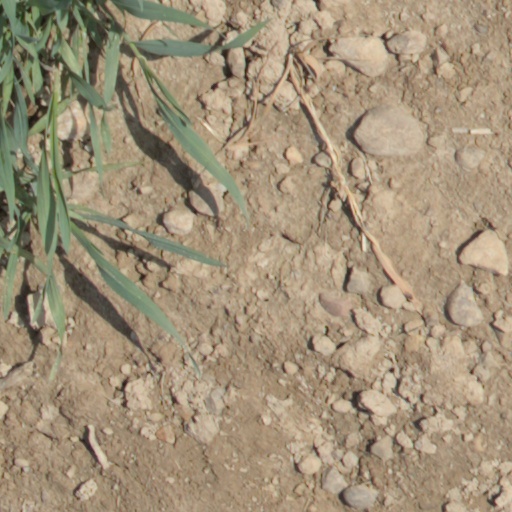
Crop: wheat